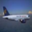
Label: airplane